Austin, Texas

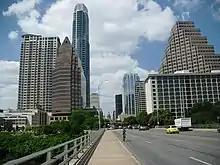
Downtown Austin from Congress Avenue Bridge, with Texas State Capitol in background, 2012

According to the 2010 United States census, the city of Austin had a population of 790,390. The racial and ethnic composition of Austin was 68.3% White (48.7% non-Hispanic White), 35.1% Hispanic or Latino (29.1% Mexican, 0.5% Puerto Rican, 0.4% Cuban, 5.1% Other), 8.1% African American, 6.3% Asian (1.9% Indian, 1.5% Chinese, 1.0% Vietnamese, 0.7% Korean, 0.3% Filipino, 0.2% Japanese, 0.8% Other), 0.9% American Indian, 0.1% Native Hawaiian and Other Pacific Islander, and 3.4% of two or more races.